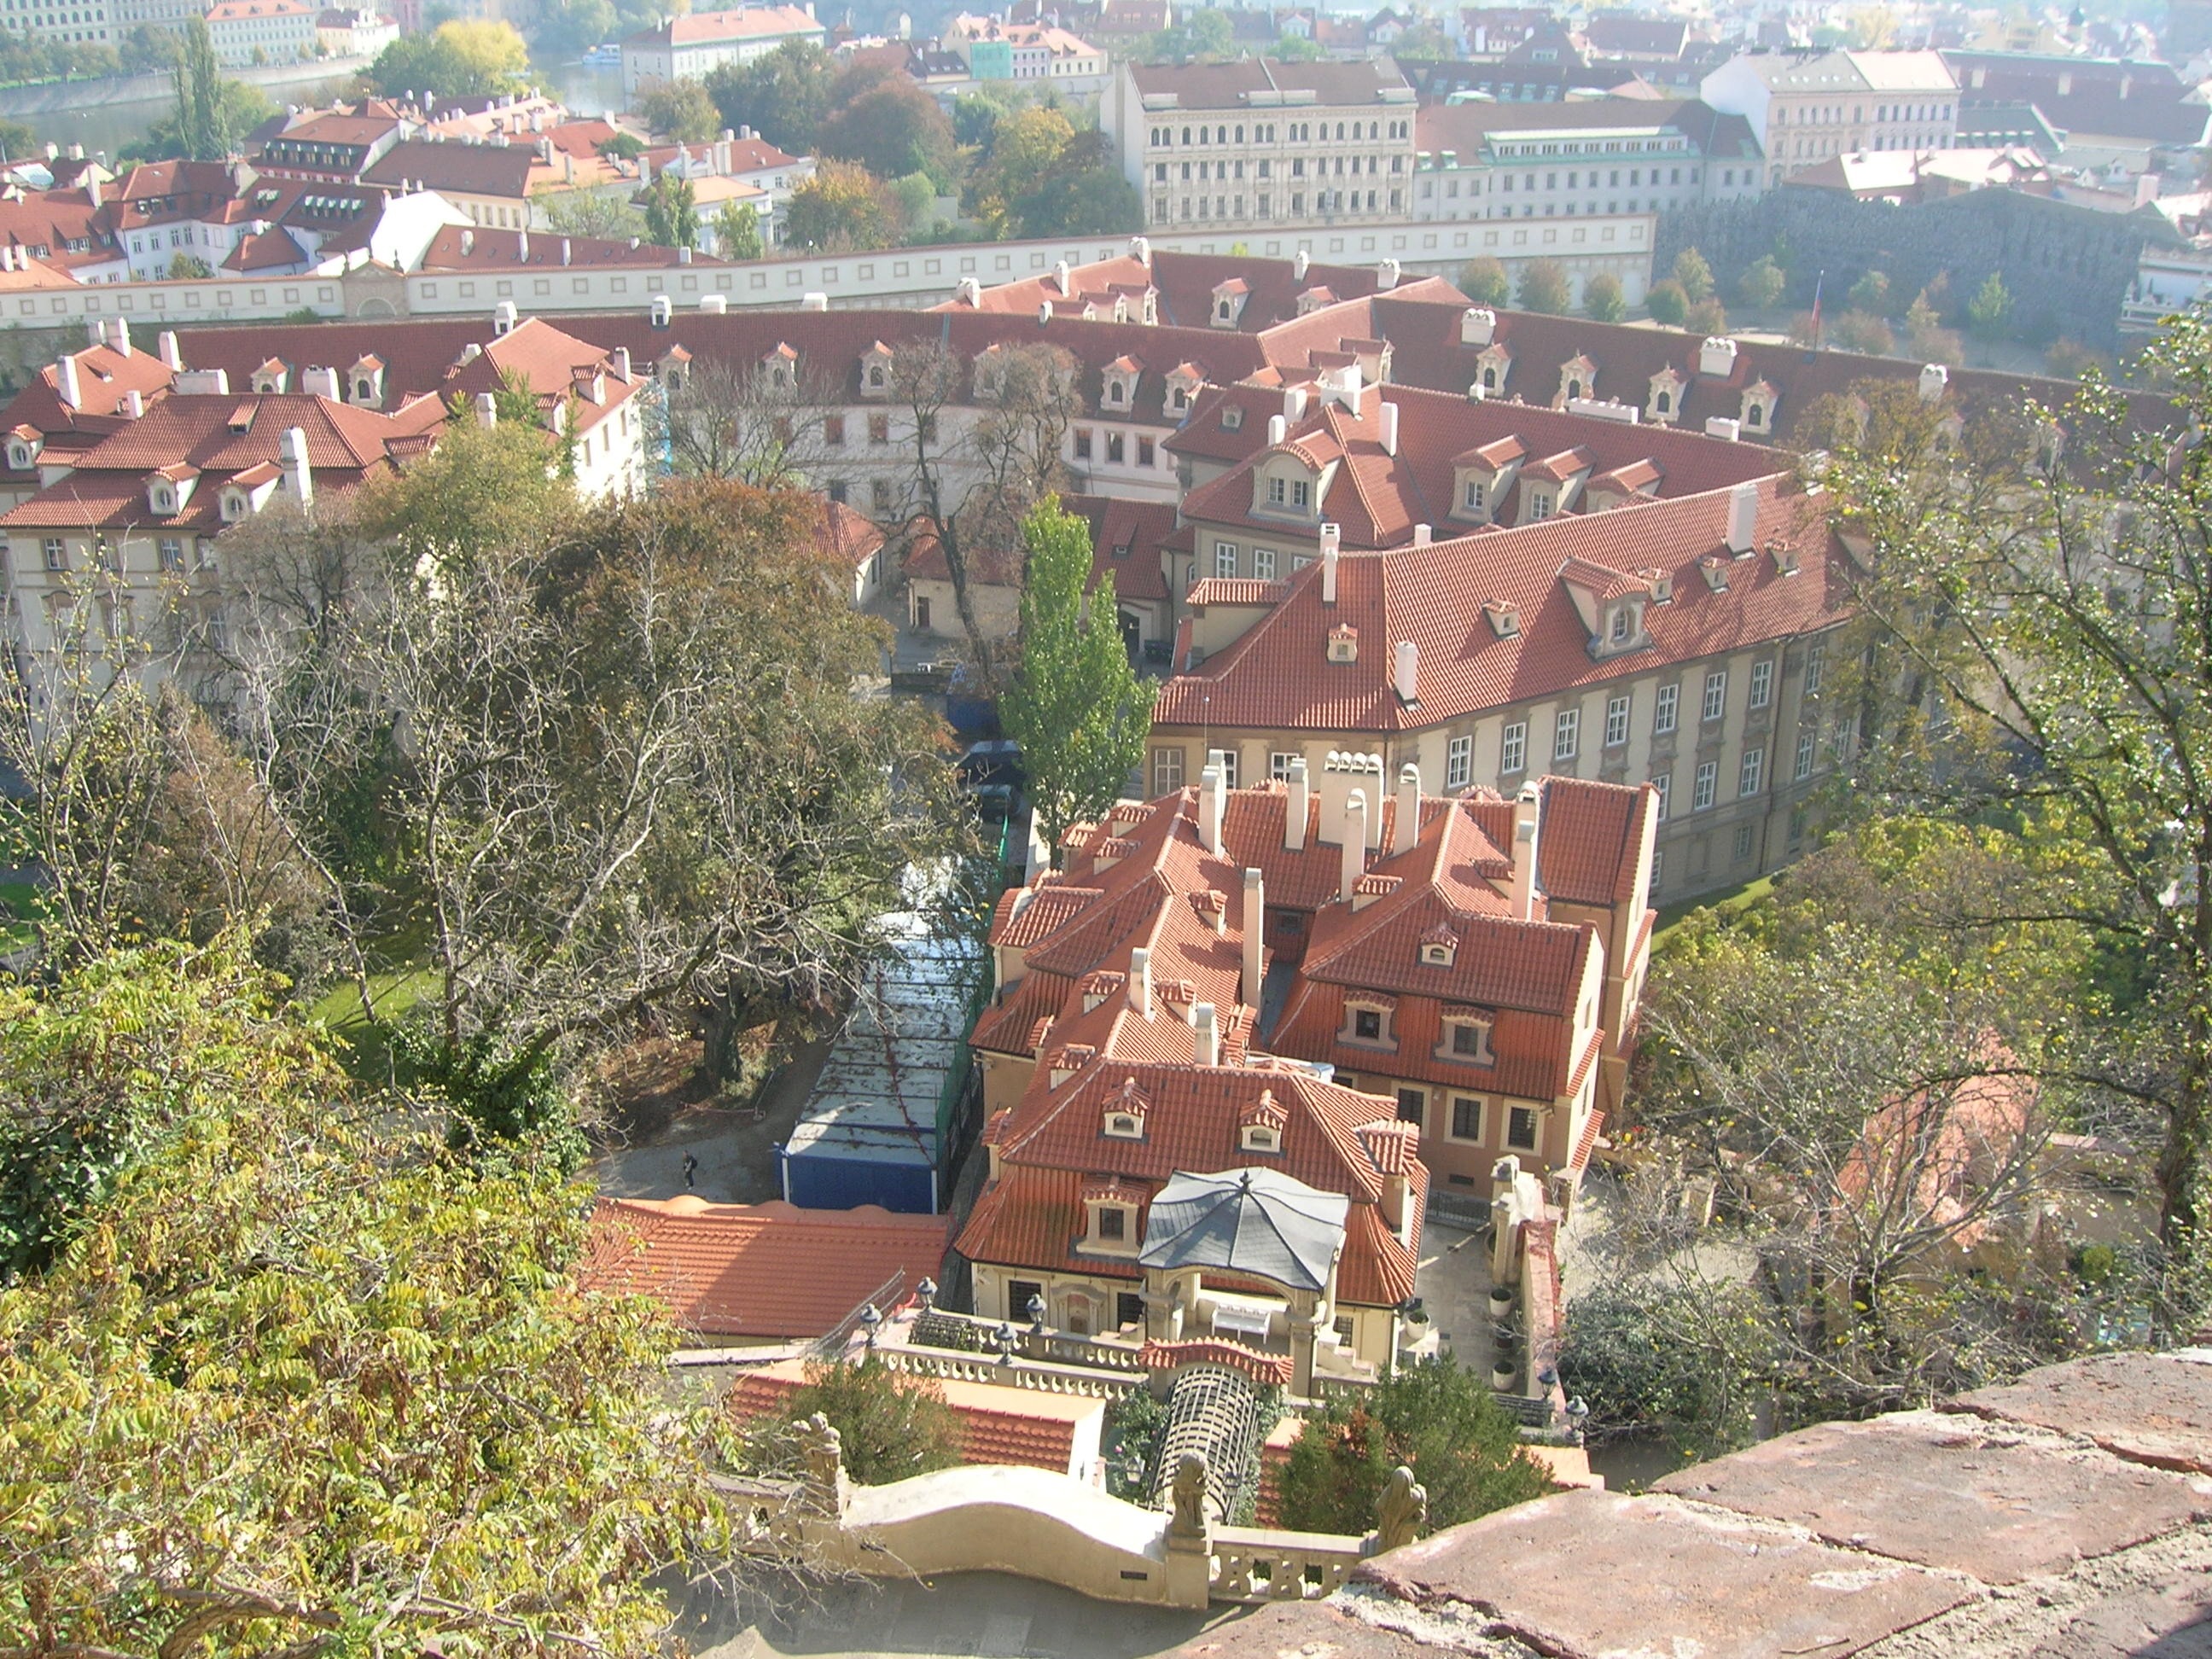
town, view, vacation, travel, village, castle, prague, tourism, trip, buildings, monastery, beautiful, estate, destination